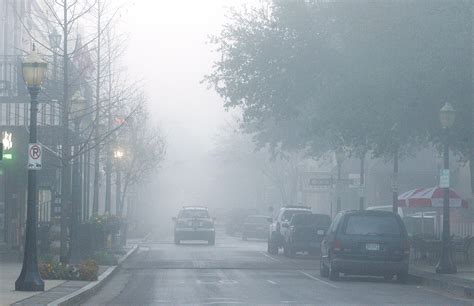
Weather: foggy or hazy